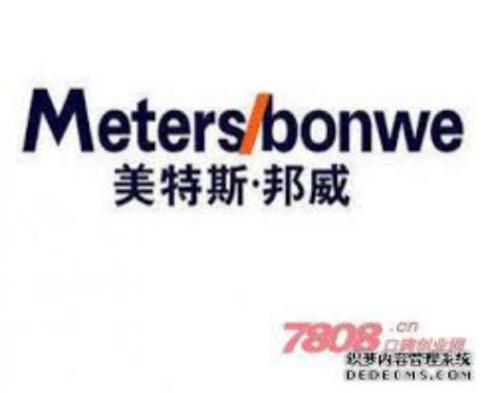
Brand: meters bonwe
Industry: Clothes